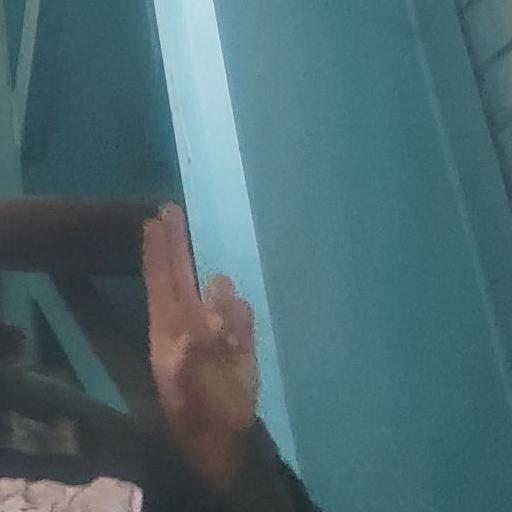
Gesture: two_up